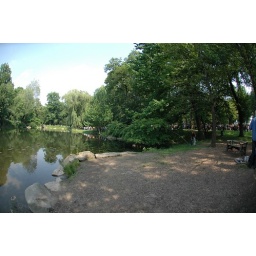
rock around the lake